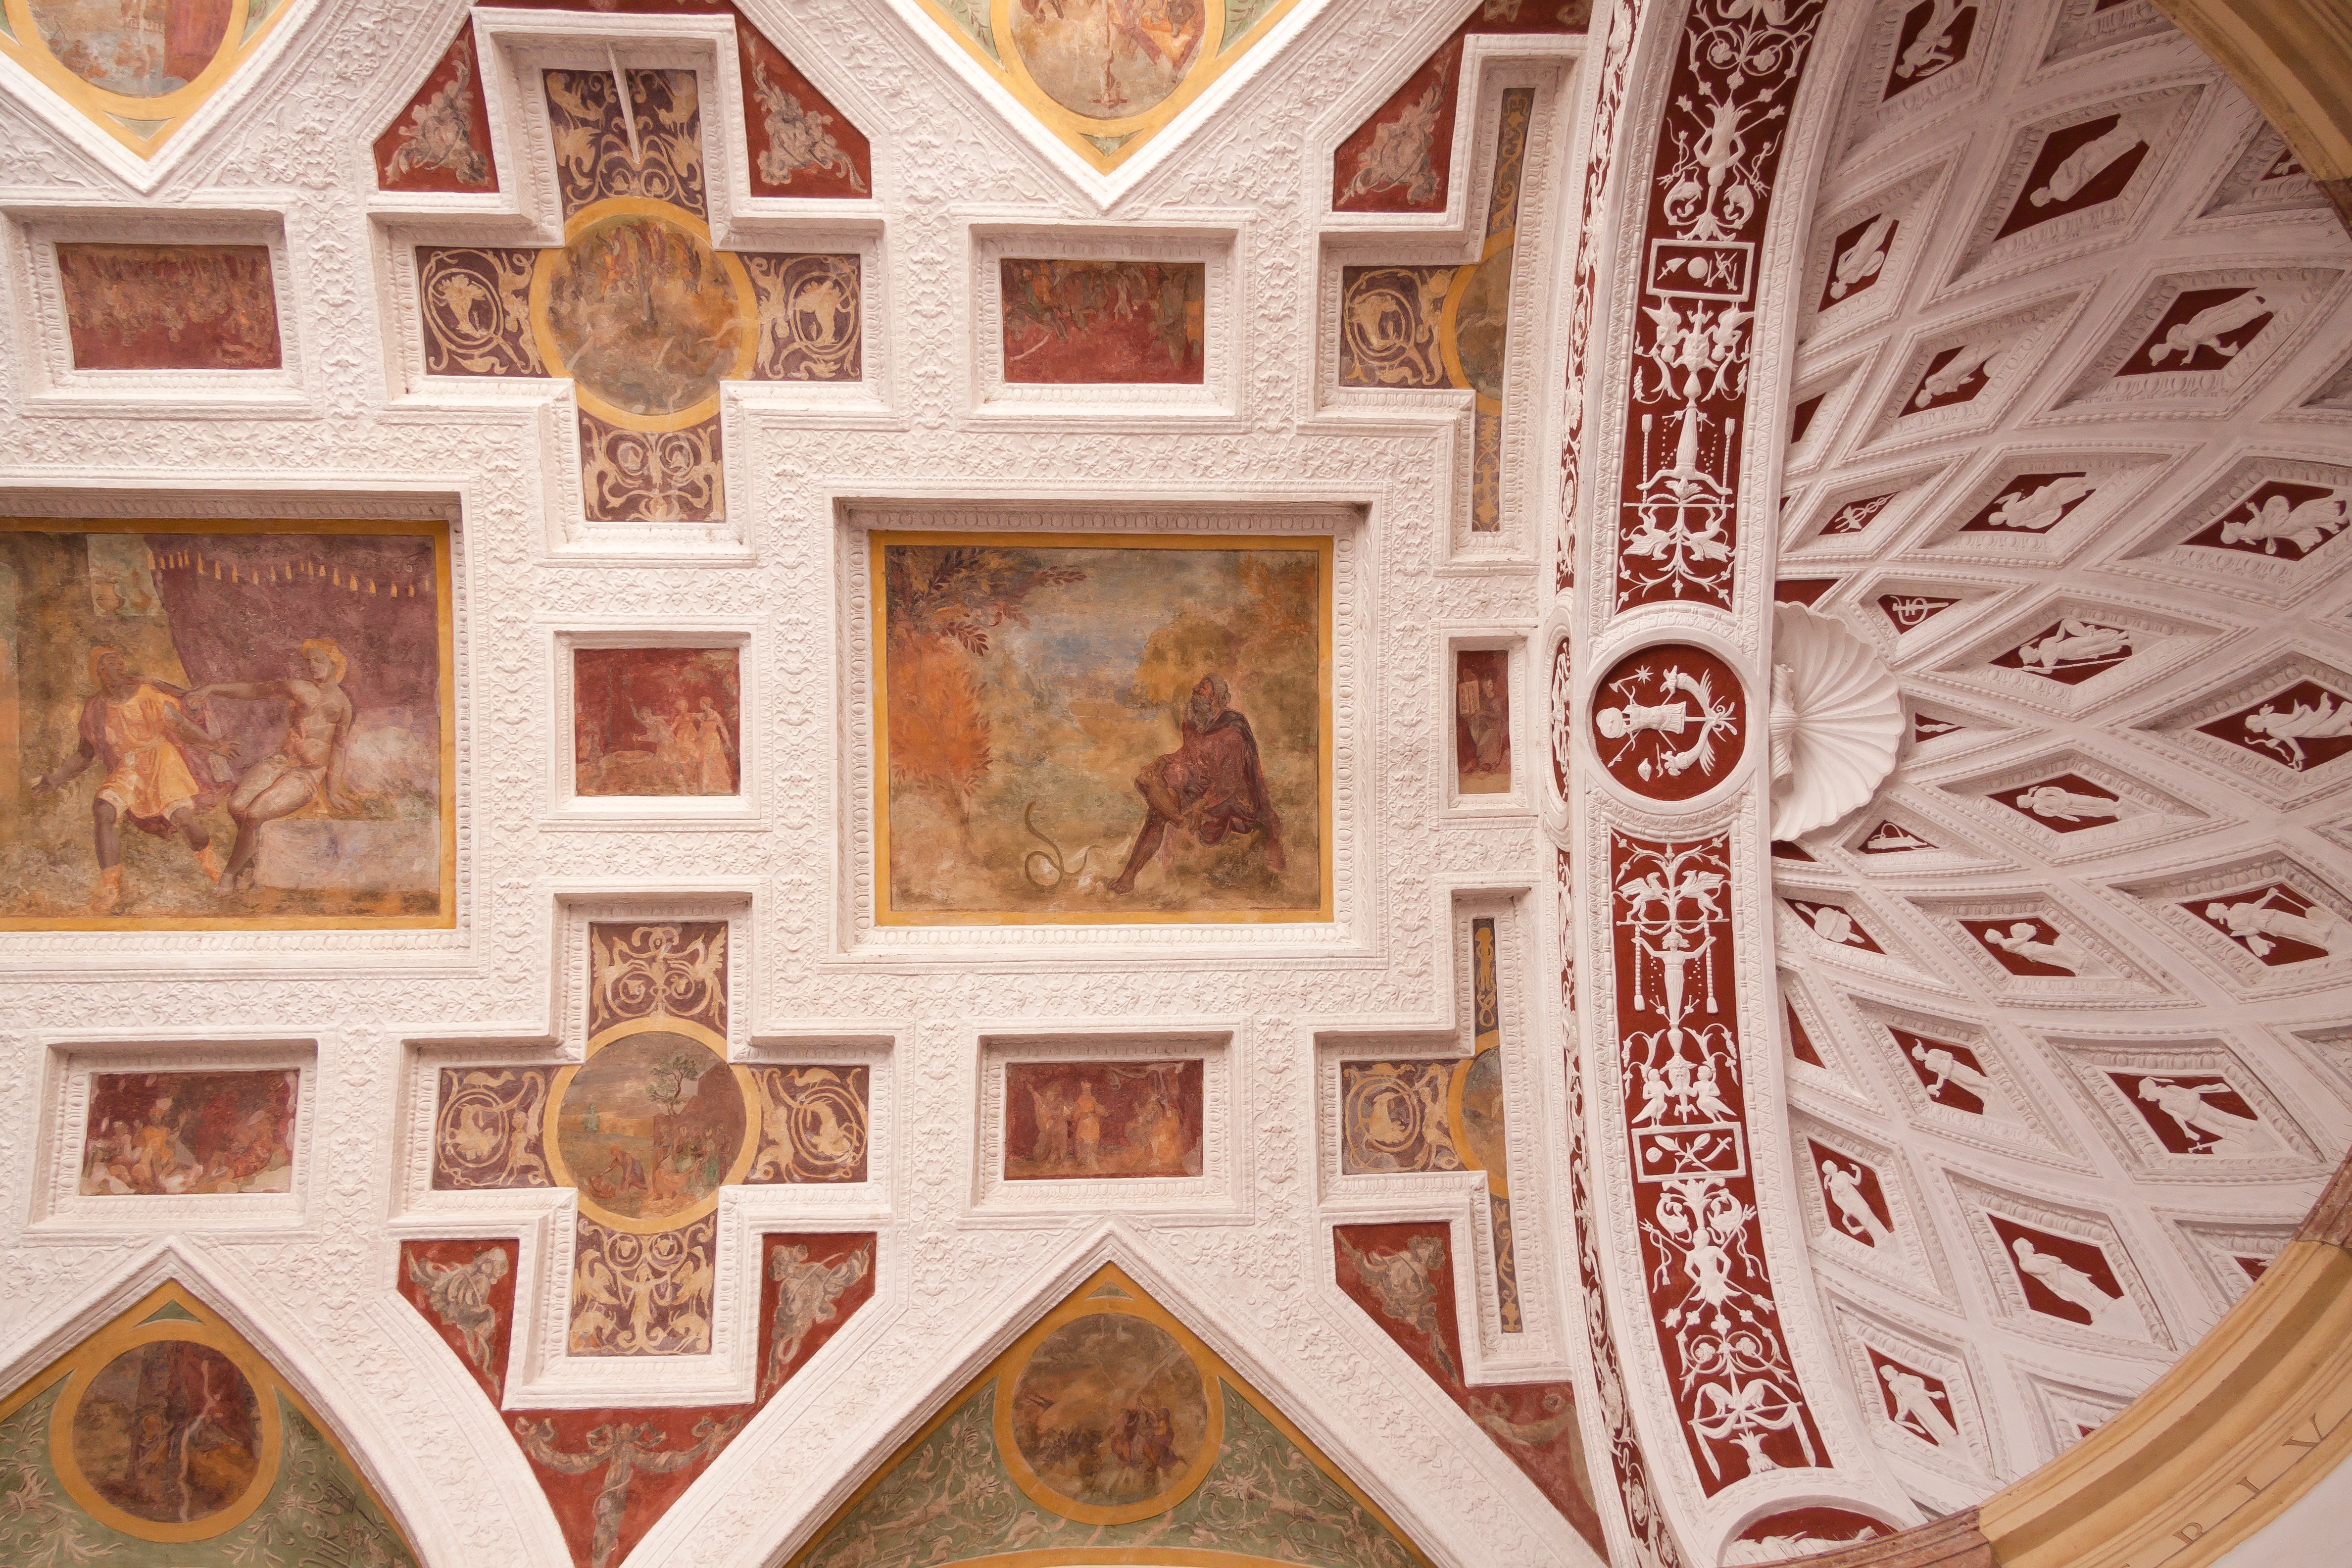
architecture, wood, house, window, building, palace, wall, facade, residence, interior design, art, courtyard, design, temple, picture frame, bavaria, renaissance, fresco, carving, duke, arcades, shape, historically, italian, ludwig, mythological, flooring, landshut, city palace, ancient history, master builders, bernhard zwitzel, the tenth, image cycle